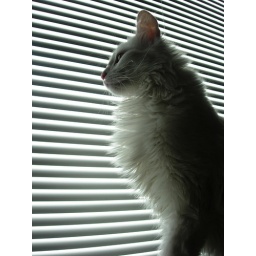
Delilah was sitting in front of the window shades and It created this abstract background!